Islamic Republic of Iran Air Force

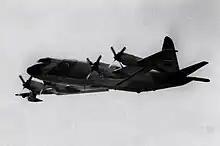
A P-3F Orion of the Islamic Republic of Iran Air Force

From 1984 and 1985, the IRIAF found itself confronted by an ever-better organized and equipped opponent, as the Iraqi Air force—reinforced by deliveries of advanced fighter-bombers from France and the Soviet Union—launched numerous offensives against Iranian air bases, military bases, industrial infrastructures, power plants, oil-export hubs, and population centers. These became better known as "The Tanker War" and "The War of the Cities".